Changchun

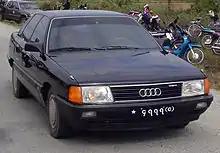
A FAW-built Audi 100

The city's leading industries are production of automobiles, agricultural product processing, biopharmaceuticals, photo electronics, construction materials, and the energy industry. Changchun is the largest automobile manufacturing, research and development centre in China, producing 9 percent of the country's automobiles in 2009. Changchun is home to China's biggest vehicle producer FAW (First Automotive Works) Group, which manufactured the first Chinese truck in 1956 and car in 1958. The automaker's factories and associated housing and services occupy a substantial portion of the city's southwest end. Specific brands produced in Changchun include the Red Flag luxury brand, as well as joint ventures with Audi, Volkswagen, and Toyota. In 2012, FAW sold 2.65 million units of auto. The sales revenue of FAW amounted to RMB 408.46 billion, representing a rise of 10.8% on year. As cradle of the auto industry, one of Changchun's better known nicknames is "China's Detroit".